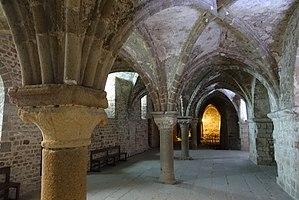
Abbaye du Mont-Saint-Michel. Promenoir vu de l'ouest.
L’abbaye du Mont-Saint-Michel est une abbaye, anciennement bénédictine et désormais confiée aux Fraternités monastiques de Jérusalem. Classée monument historique, elle est située sur l'îlot du mont Saint-Michel, qui se trouve lui-même sur le territoire de la commune française nommée Le Mont-Saint-Michel, dans le département de la Manche en région de Normandie.